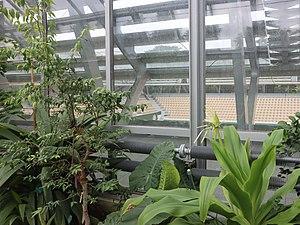
Les Internationaux de France, ou Tournoi de Roland-Garros, ou plus simplement Roland-Garros par métonymie, est un tournoi de tennis sur terre battue créé en 1925 et qui se tient annuellement depuis 1928 à Paris, dans le stade Roland-Garros. Il succède au Championnat de France créé en 1891. Organisé par la Fédération française de tennis, il se déroule sur la dernière semaine de mai et la première semaine de juin. Il est l'un des quatre tournois du Grand Chelem, le deuxième dans le calendrier après l'Open d'Australie en janvier. Suivent le tournoi de Wimbledon, dernière semaine de juin et première semaine de juillet, puis l'US Open en août. Dans le monde du tennis à majorité anglophone, le tournoi est aussi connu sous le nom de French Open depuis 1968, première année de l'ère Open.